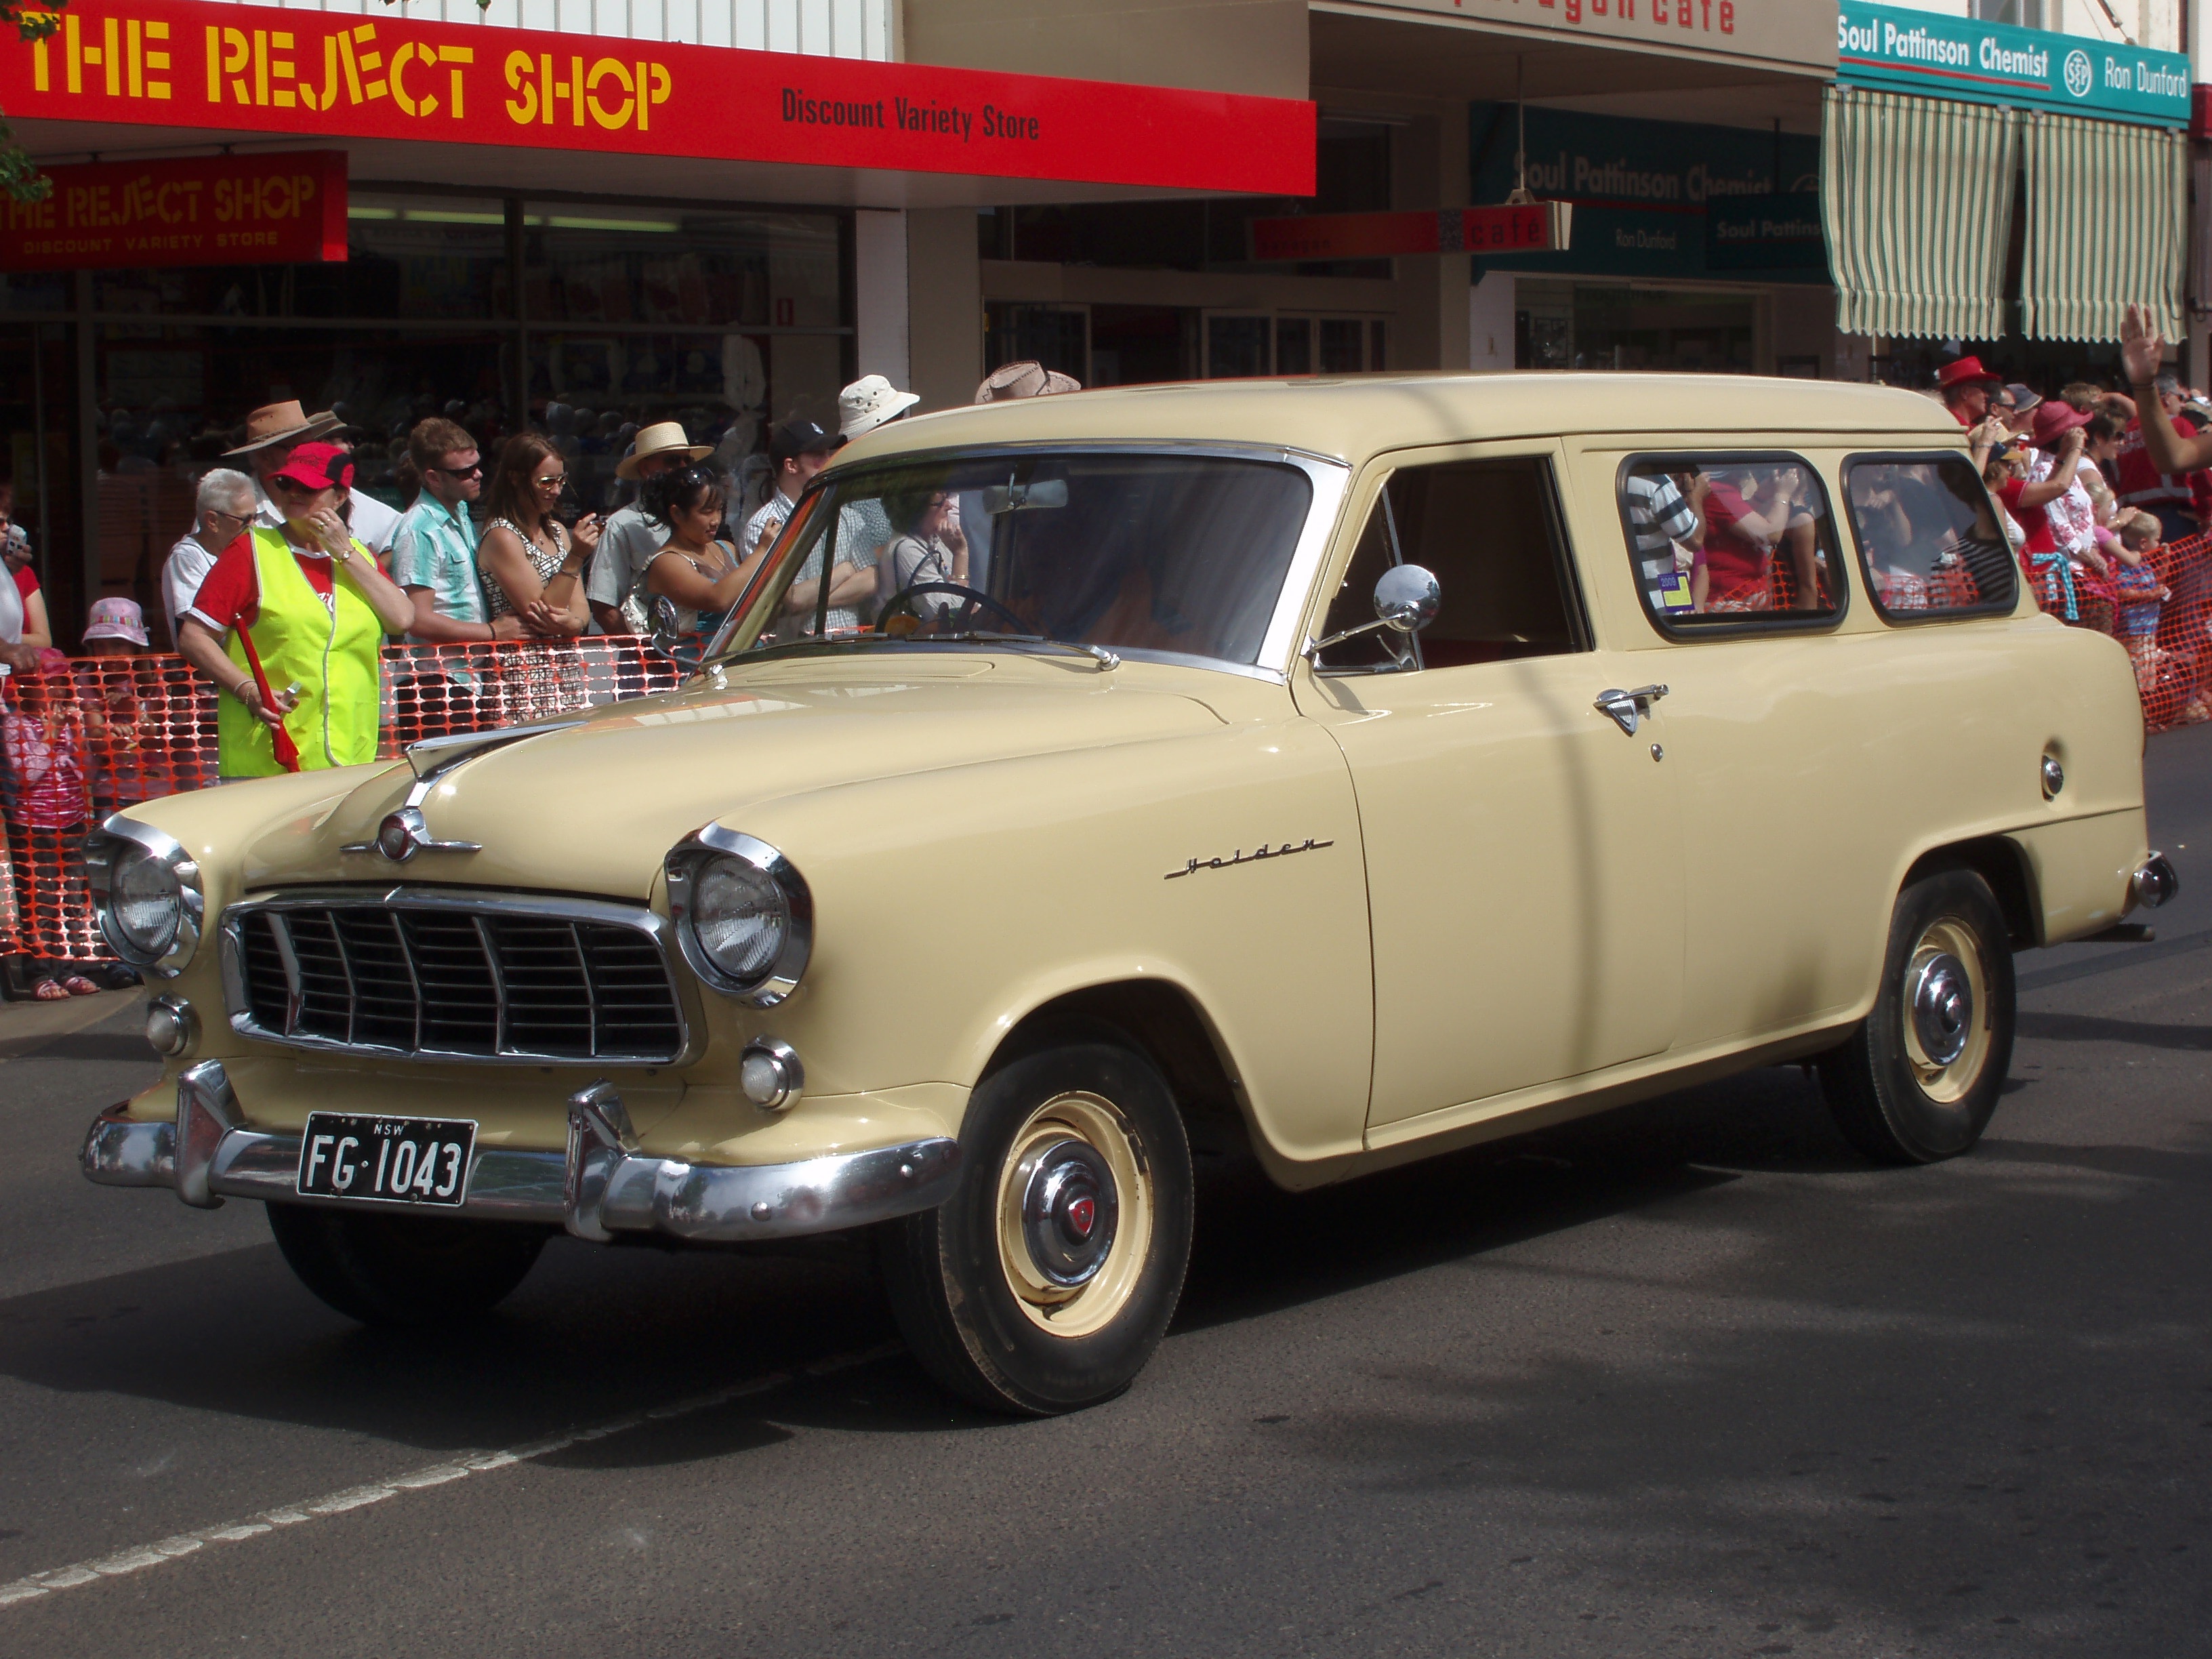
car, vintage, vehicle, classic car, motor vehicle, vintage car, festival, sedan, holden, antique car, auto show, land vehicle, automobile make, automotive exterior, compact car, luxury vehicle